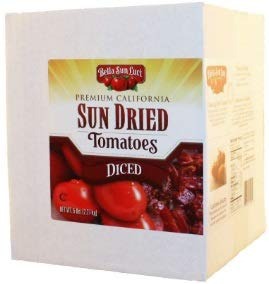
Item Name: Bella Sun Luci 5 Pound Sun Dried Tomatoes Diced -- 1 each.
Bullet Point 1: Special Orders CANNOT be cancelled, returned or refunded.
Bullet Point 2: Important - Refrigerated items are perishable and tend to have short shelf lives - some of these can be as little as two weeks from the date of receipt - if you are ordering a large quantity, or are otherwise concerned about expiration dates, consider a frozen product.
Bullet Point 3: Ships refrigerated, CANNOT be cancelled after being processed.
Product Description: Bella Sun Luci 5 Pound Sun Dried Tomatoes Diced -- 1 each. Ready to eat or add to your favorite recipe Vegetarian, Country of Origin: United States
Value: 80.0
Unit: Fl Oz

Price: 92.31